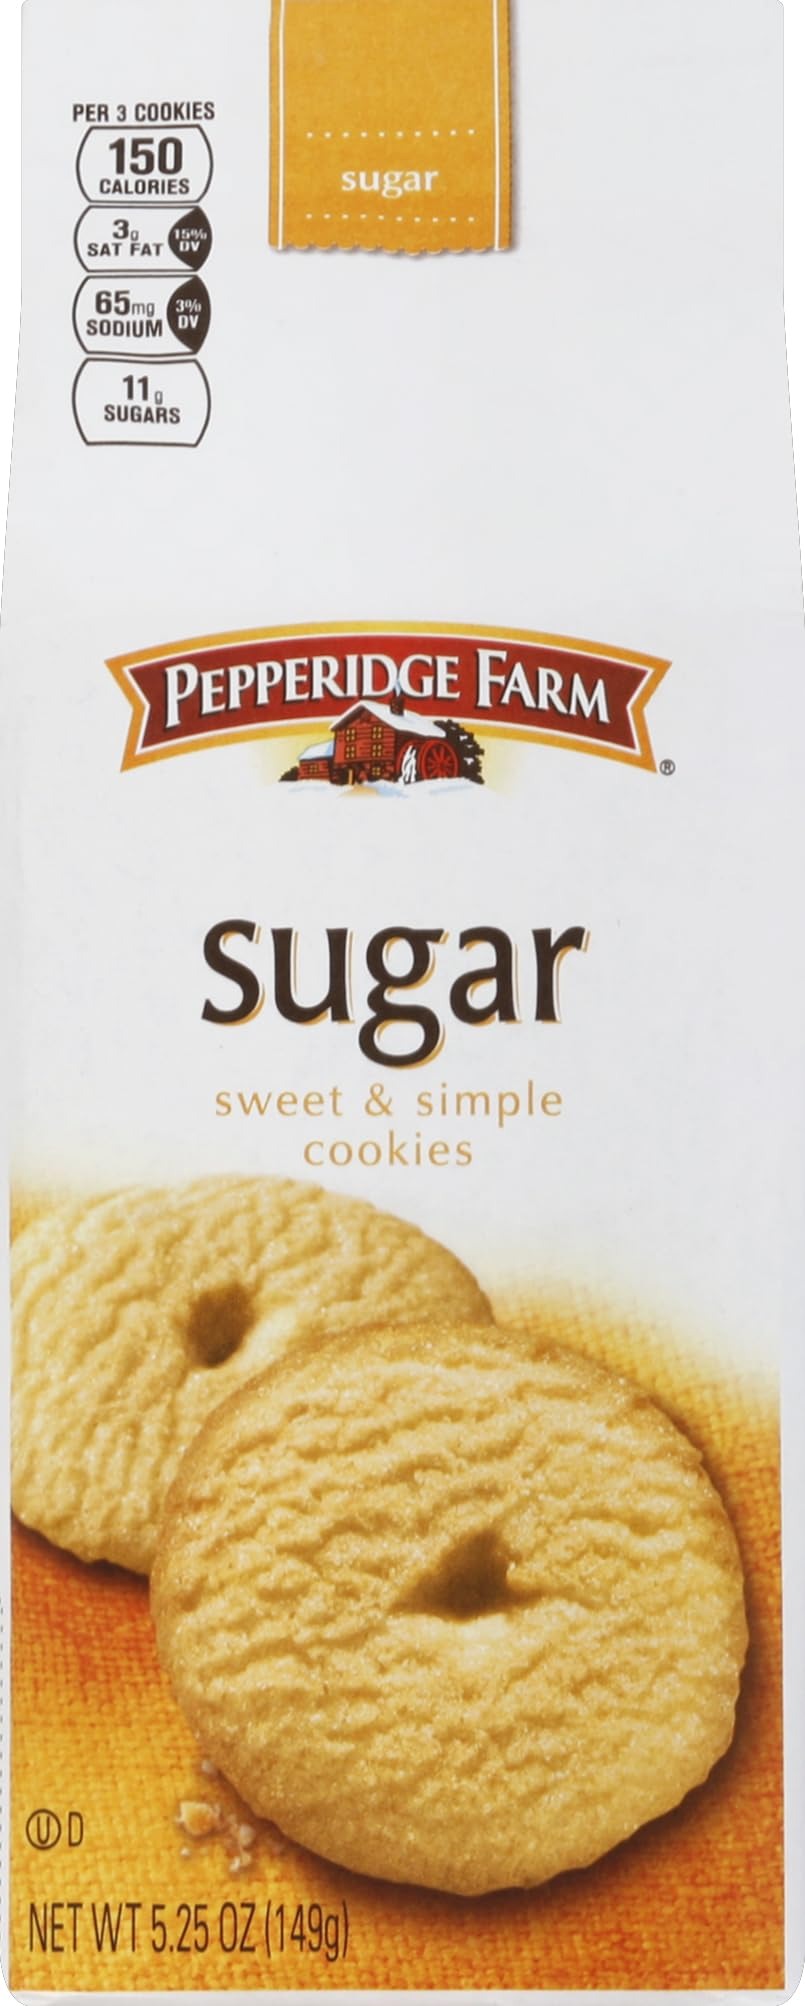
Item Name: Pepperidge Farm Holiday Sugar Homestyle Cookies 5.25 Oz.
Bullet Point 1: Kosher
Bullet Point 2: No Artificial Flavors
Bullet Point 3: No Preservatives/No Artificial Preservatives
Product Description: Contains bioengineered food ingredients. The ingredients from corn, soy, and sugar in this product come from genetically modified crops. Distinctly classic sugar cookies, golden-baked to a delicate crisp. Savor a cookie artfully crafted. Baked with no artificial flavors or preservatives (just one more reason why they're so good). how2recycle.info. pepperidgefarm.com. Tell us what you think of our baking. Call us toll free at: 1-888-737-7374. Learn more at pepperidgefarm.com. Baked in USA.
Value: 5.25
Unit: Ounce

Price: 12